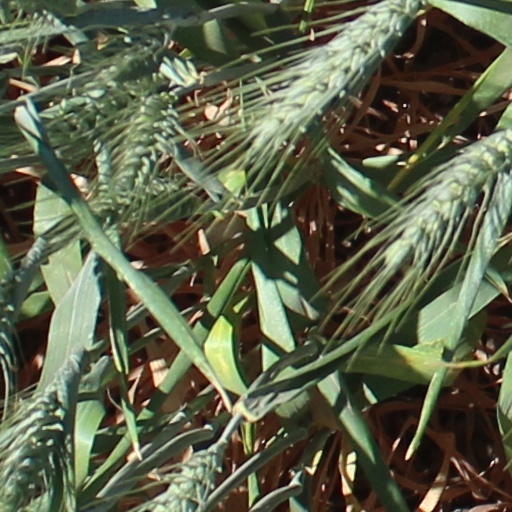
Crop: wheat